Sanssouci

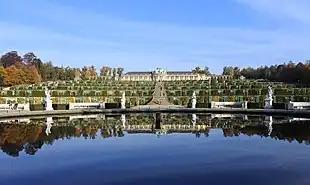
Sanssouci Palace and its reflection in the pond at Sanssouci Park

During the 19th century, the palace became a residence of Frederick William IV. He employed the architect Ludwig Persius to restore and enlarge the palace, while Ferdinand von Arnim was charged with improving the grounds and thus the view from the palace. The town of Potsdam, with its palaces, was a favourite place of residence for the German imperial family until the fall of the Hohenzollern dynasty in 1918.